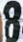
Number: 8